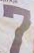
Number: 7